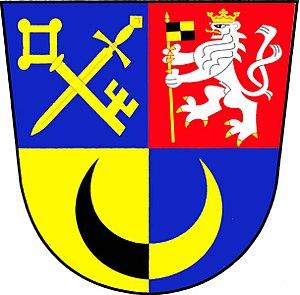
Rozhovice est une commune du district de Chrudim, dans la région de Pardubice, en République tchèque. Sa population s'élevait à 283 habitants en 2017.